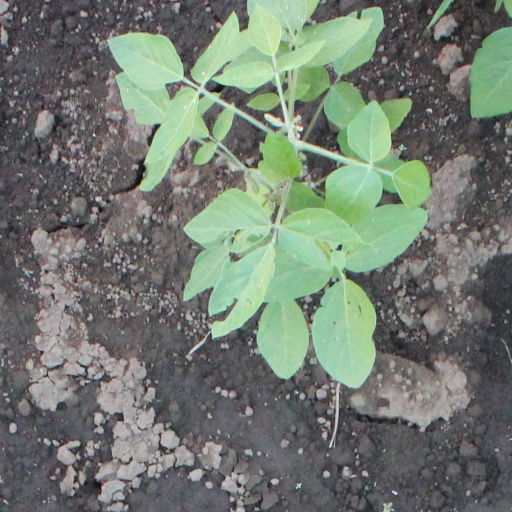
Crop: soybean